Palmyrene alphabet

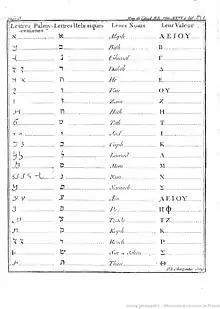
Palmyrene alphabet by Jean-Jacques Barthélemy, 1754

The Palmyrene alphabet was a historical Semitic alphabet used to write Palmyrene Aramaic.